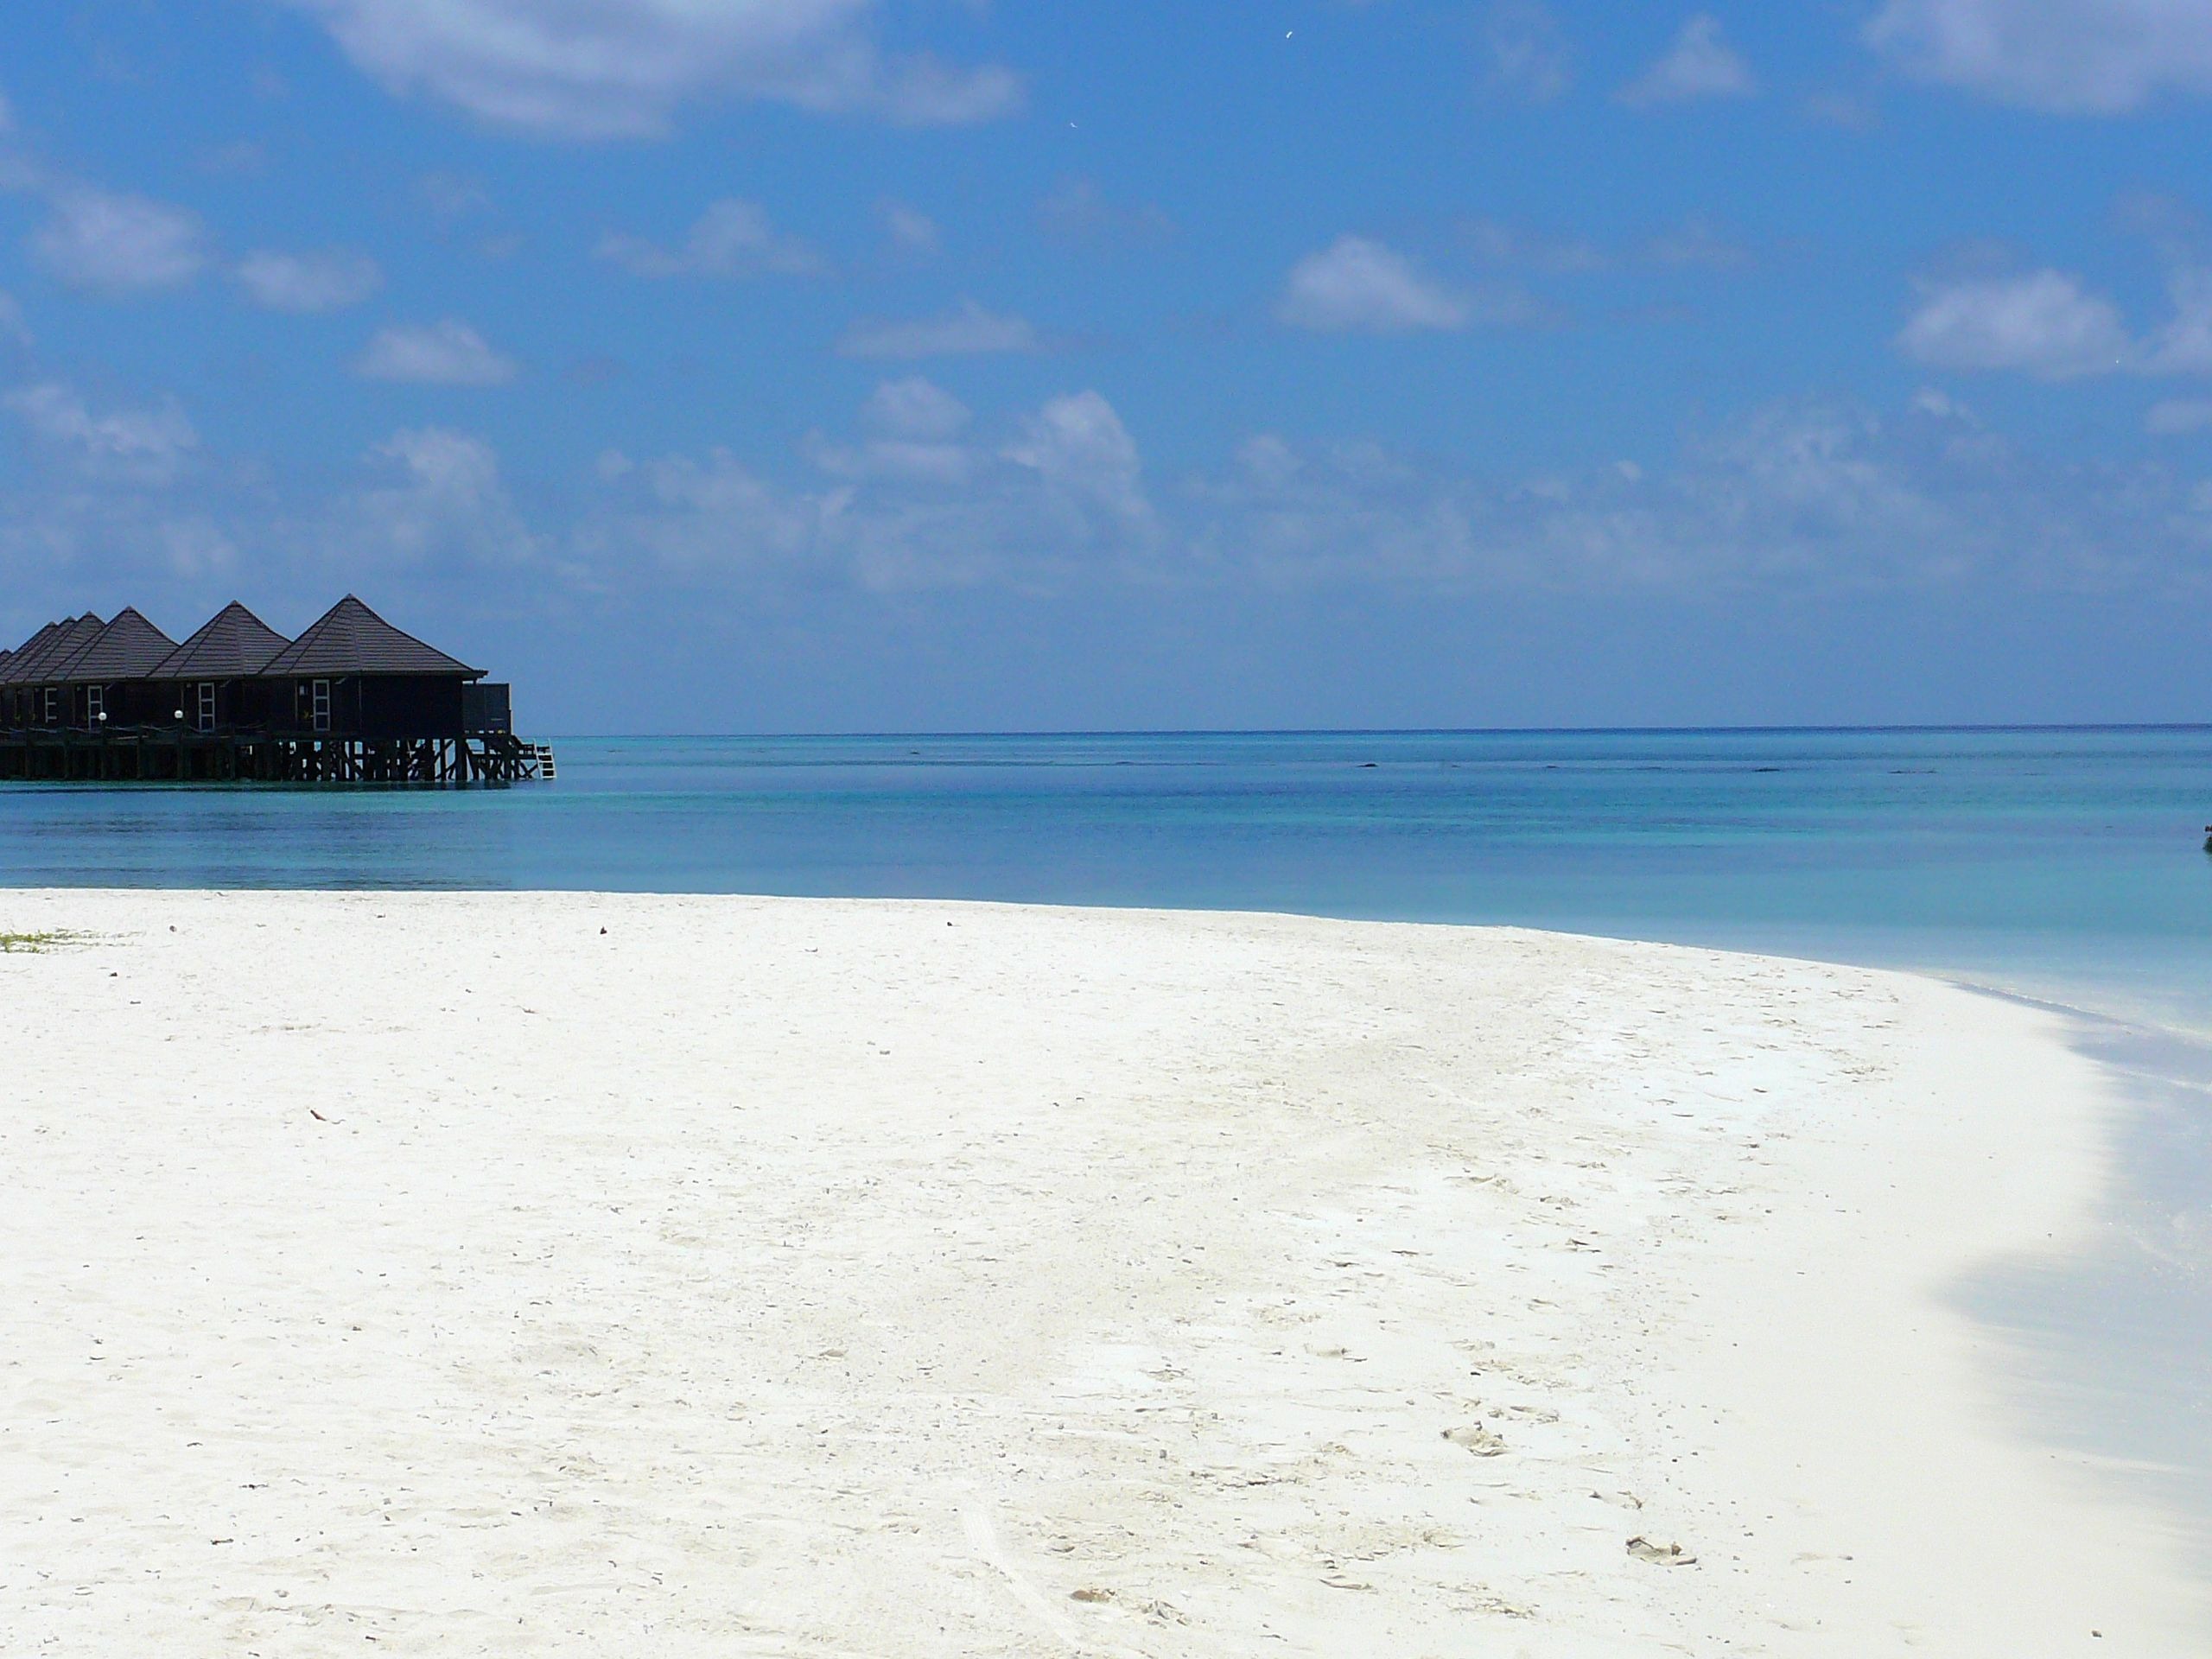
beach, sea, coast, nature, sand, ocean, horizon, sky, shore, summer, vacation, holiday, lagoon, bay, island, romantic, body of water, caribbean, cape, islet, maldives, wind wave